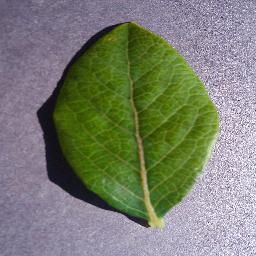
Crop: blueberry
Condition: healthy